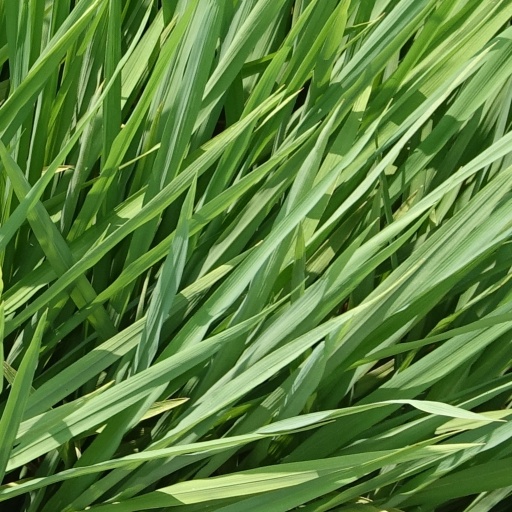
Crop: rice